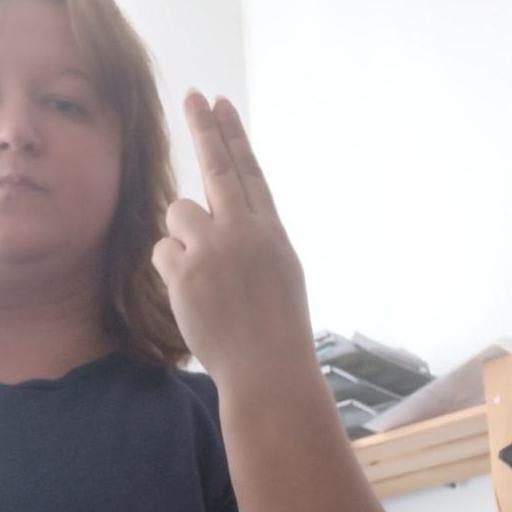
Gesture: two_up_inverted